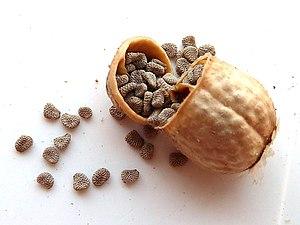
Hyoscyamus albus (Jusquiame blanche)
En botanique, une pyxide est un fruit sec déhiscent. C'est un type de capsule qui s'ouvre par déhiscence transversale ou circulaire, le sommet de la capsule se détachant comme un couvercle, libérant les graines contenues dans le récipient basal, qui peut comporter une ou plusieurs cavités.